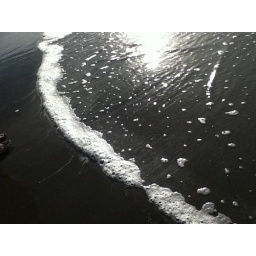
at ocean beach in frisco